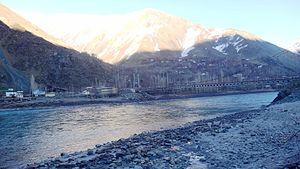
Le pont de l'Amitié Tadjikistan-Afghanistan relie les deux rives de la région Darvaz à travers le fleuve Piandj à la frontière entre l'Afghanistan et le Tadjikistan. Il a été ouvert le 6 juillet 2004.